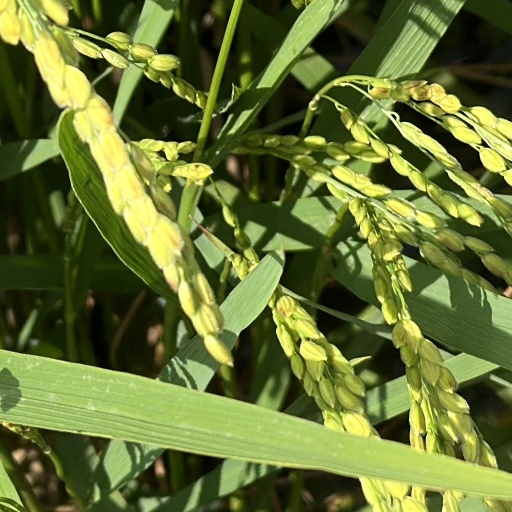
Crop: rice